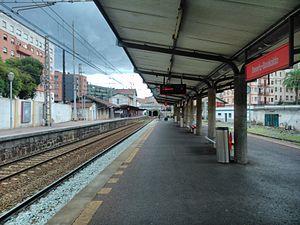
La gare de Desertu-Barakaldo, dite localement gare de Barakaldo, est une gare ferroviaire de la ligne de Bilbao à Santurce en Espagne. Elle est située à environ 500 mètres au nord-est du centre de Barakaldo dans la région métropolitaine du Grand Bilbao, province de Biscaye, partie nord-ouest de la communauté autonome du Pays basque. La commune dispose également de la gare de Lutxana.